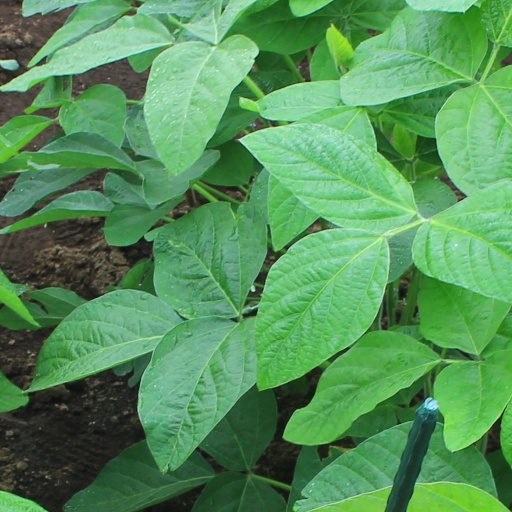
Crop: soybean